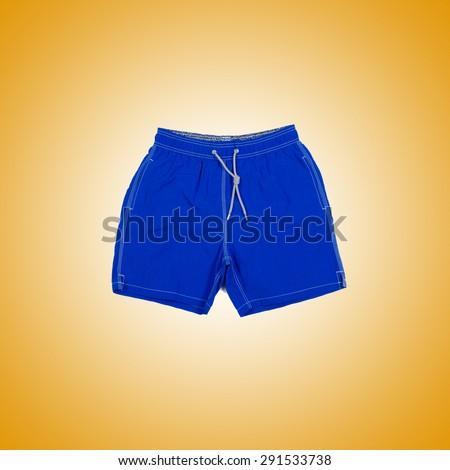
male shorts against the gradient background